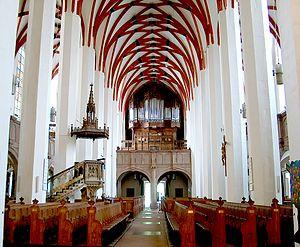
Die Himmel erzählen die Ehre Gottes, est une cantate de Johann Sebastian Bach composée à Leipzig en 1723.